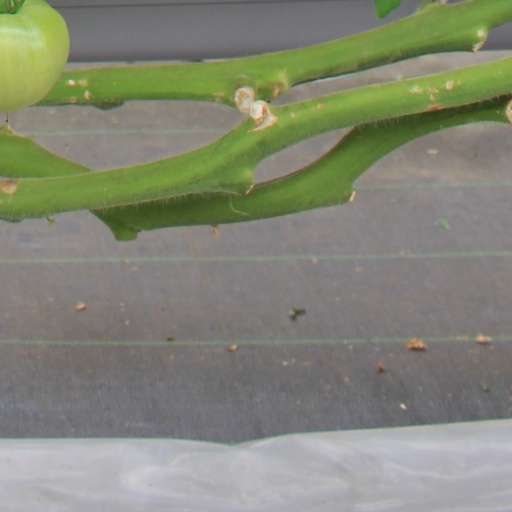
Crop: tomato